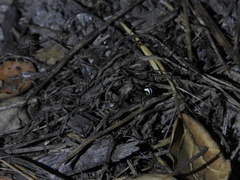
Species: Lactrodectus_hesperus